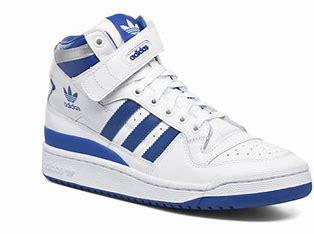
Brand: Adidas
Model: Forum